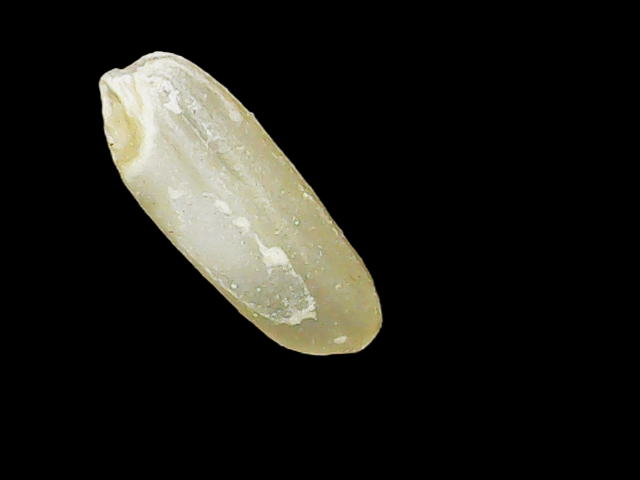
Rice variety: Binadhan17